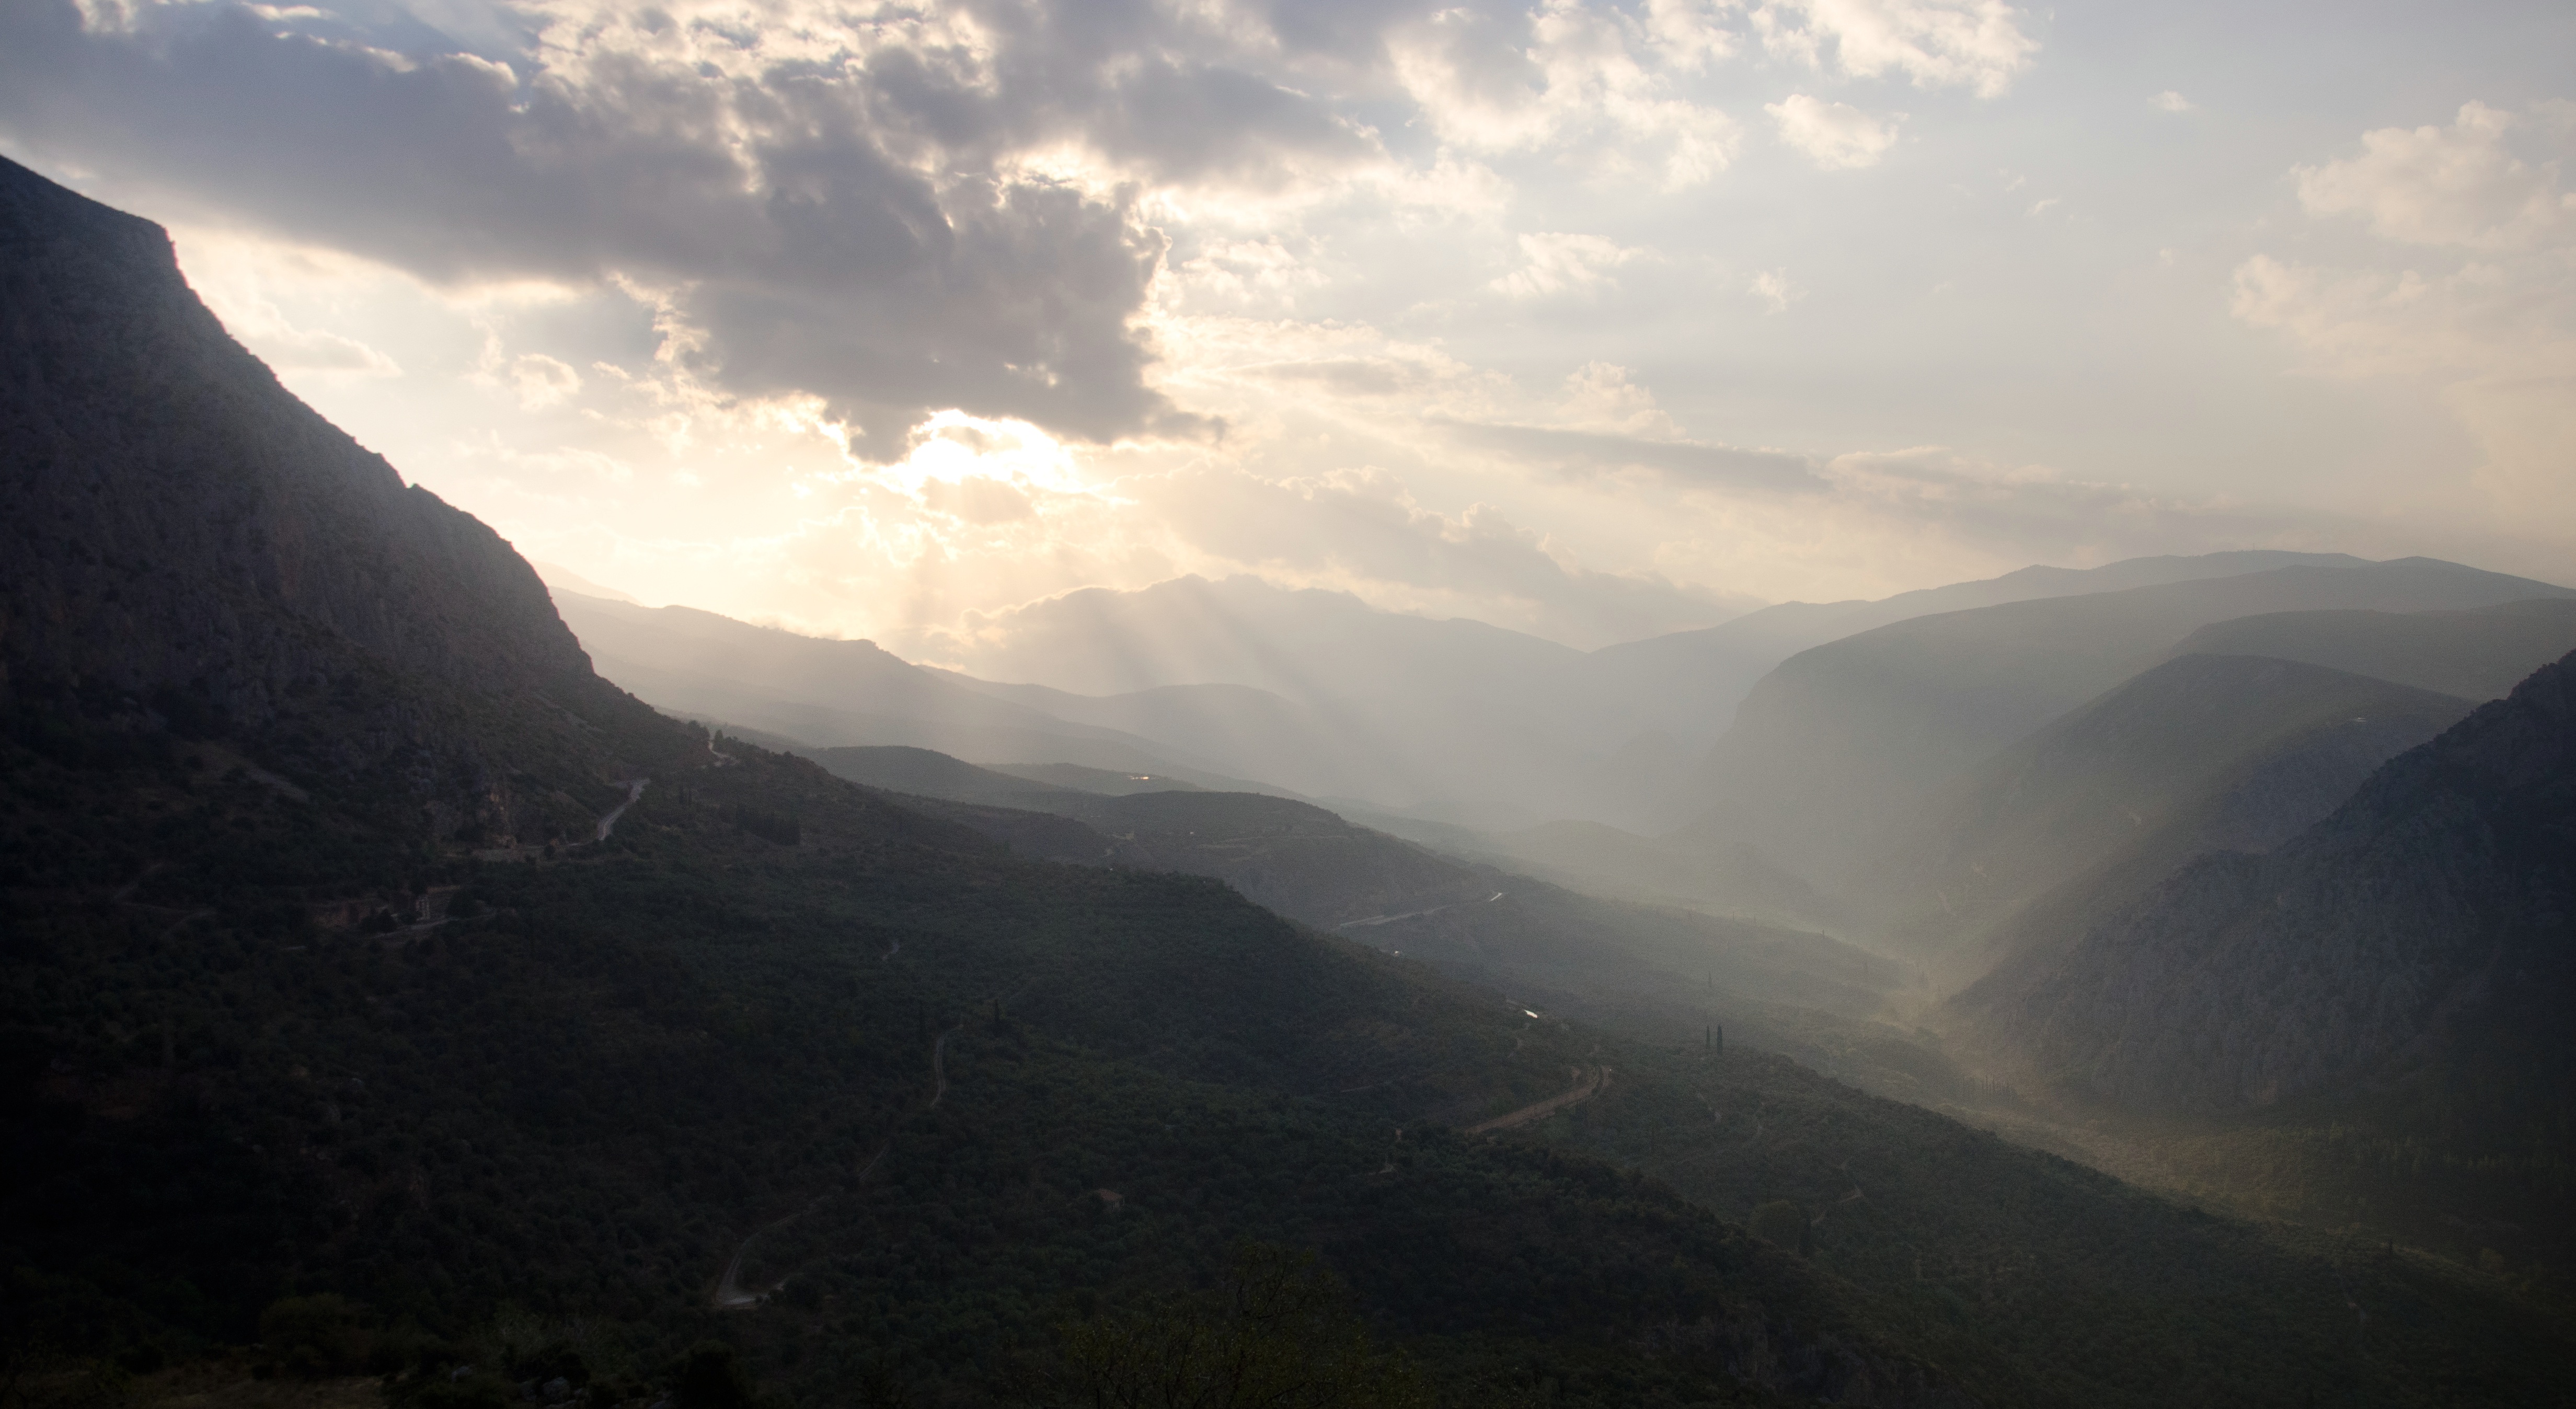
landscape, mountain, cloud, sunrise, mist, sunlight, morning, hill, dawn, valley, mountain range, mystical, ancient, ridge, summit, mountains, plateau, greece, sacred, oracle, delphi, mythology, landform, geographical feature, atmospheric phenomenon, mountainous landforms